Gaspar Bouttats

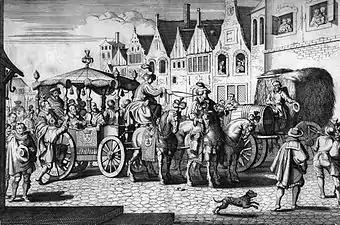
"The Assassination of Henry IV, King of France"

He engraved chiefly for the booksellers, and also made some plates after different masters. They are principally etched, and some finished with the burin. The following works are by him: